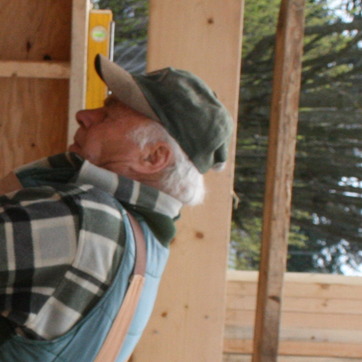
Material: hair